Kinesis (keyboard)

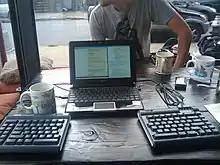
Kinesis Freestyle and laptop

The "Freestyle" keyboard line was launched in 2007; like the Maxim, the Freestyle was a staggered-column keyboard split into two halves, but each half was an independent module now, linked by a cable. The keyboard halves were sold as the "Freestyle Solo", and was bundled with the "PivotTether", which allowed any arbitrary split angle. Initially, several additional accessories were released with the Solo, including palm rests (AC706), the "Incline" (AC710, a base providing a fixed 10° tenting angle and adjustable split angle) and the "VIP" (AC720, adjustable 10°/15° tenting angle via lifters on each half). The next year, "V3" (AC730) and "Ascent" (AC740) tenting accessories were also offered; the V3 allowed tenting angles of 5, 10, and 15° without palm rests, and the Ascent provided tenting from 20–90° in 10° increments. Also that year, Kinesis released a version of the Freestyle for Macintosh. The different versions could be distinguished by model number (KB700PB for the PC version, and KB700MW for the Macintosh version) and color (black for PC, white for Mac).